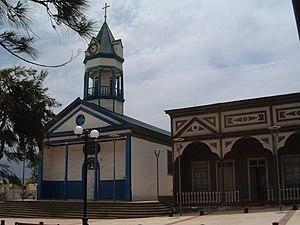
Chañaral est ville et une commune du Chili qui comprend une petite ville côtière et est située dans le centre-nord du Chili, dans la région d'Atacama, province de Chañaral. Fondée en 1833 à proximité d'une mine de cuivre, elle compte 13 698 habitants environ et est la capitale de la province de Chañaral. Elle se situe à 970 km de Santiago du Chili le long de la Panaméricaine et à 167 km de la capitale régionale Copiapó. La ville marque l'entrée du désert d'Atacama qui s'étend au nord. Le parc national Pan de Azúcar est situé à proximité immédiate au nord de la ville.